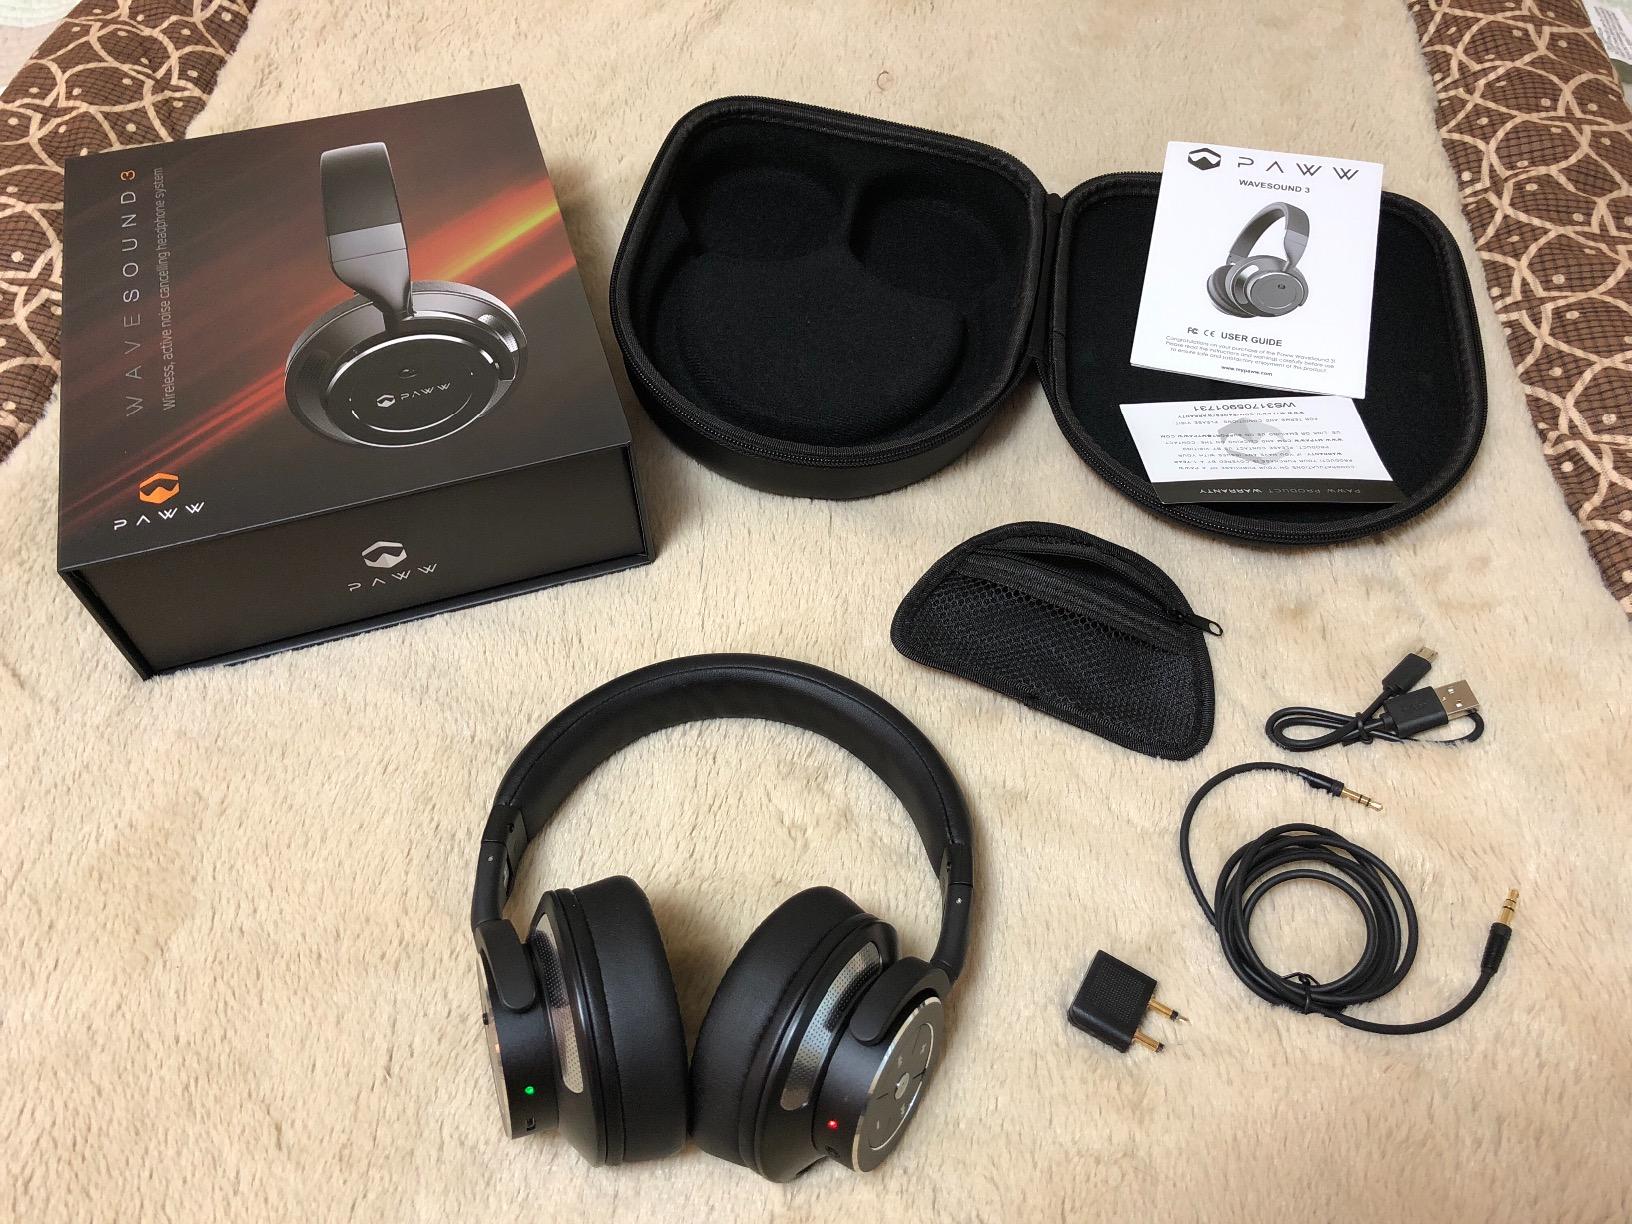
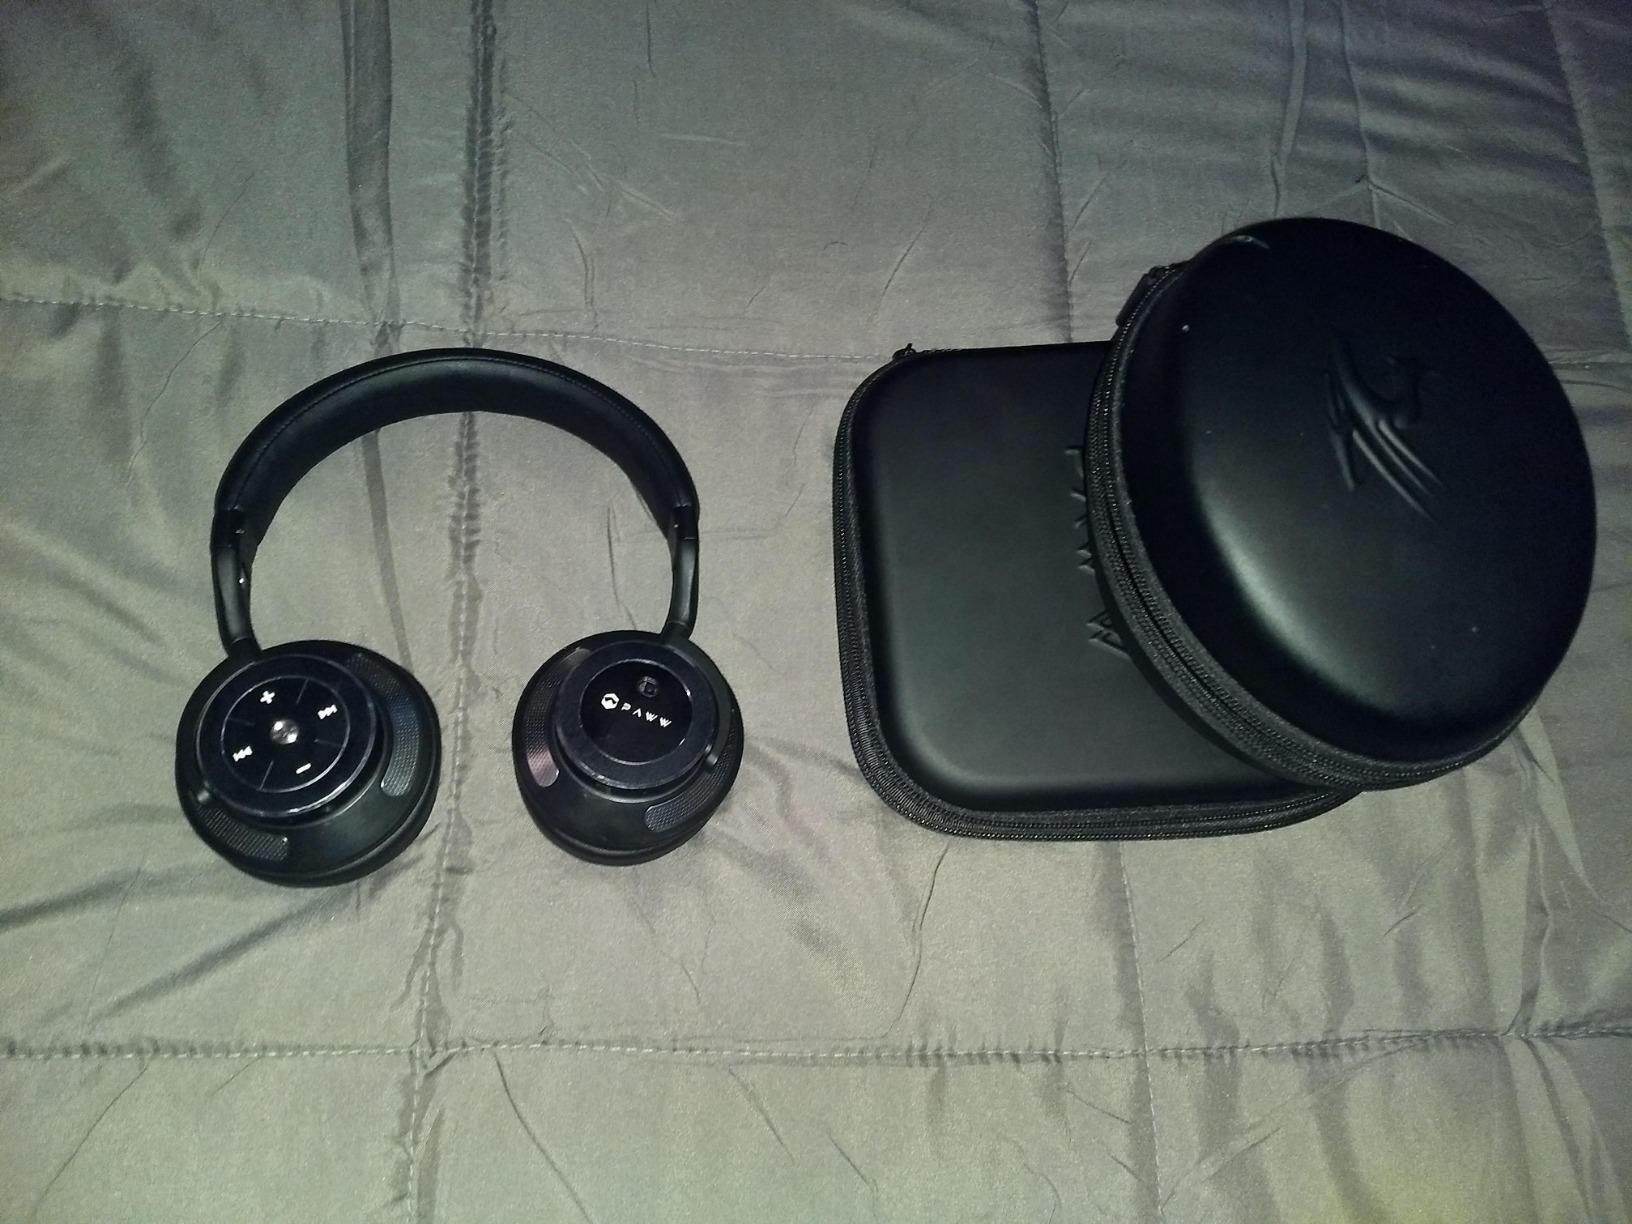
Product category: headphones
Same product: yes